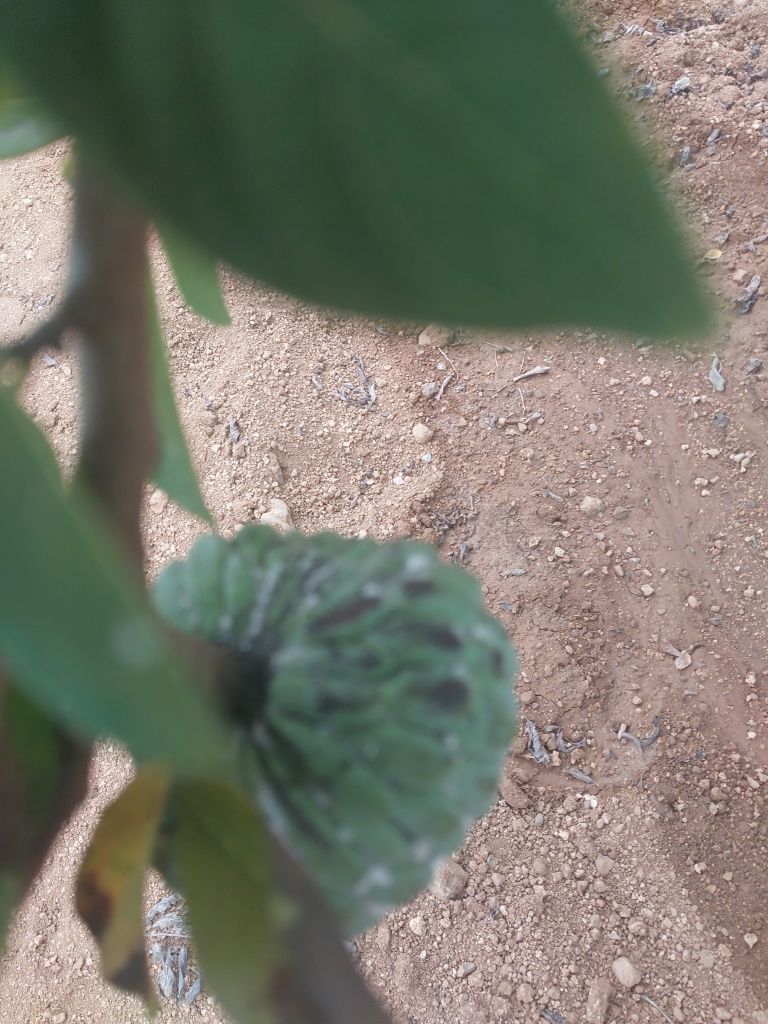
Disease label: Leaf spot on fruit